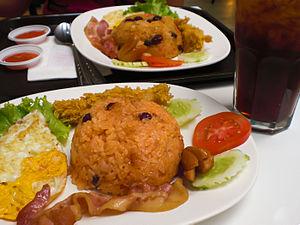
Le riz frit ou riz revenu est un mets composé de riz sauté au wok ou à la poêle, le plus souvent mélangé à d’autres ingrédients tels qu’œufs, légumes, produits de la mer ou viande. Il est souvent consommé seul, mais peut aussi accompagner un autre plat. Le riz frit est une composante majeure des cuisines d’Asie de l’Est, du Sud-Est et dans une certaine mesure, du Sud. Quand il est fait maison, le riz frit inclut généralement les restes d’autres plats, donnant ainsi naissance à d’innombrables variations. Économique et varié, il se rapproche de préparations comme les nouilles frites ou le pyttipanna. Le riz frit est apparu sous la dynastie Sui, en Chine. Ainsi, toutes les variations de ce plat tirent leurs origines du riz frit chinois.